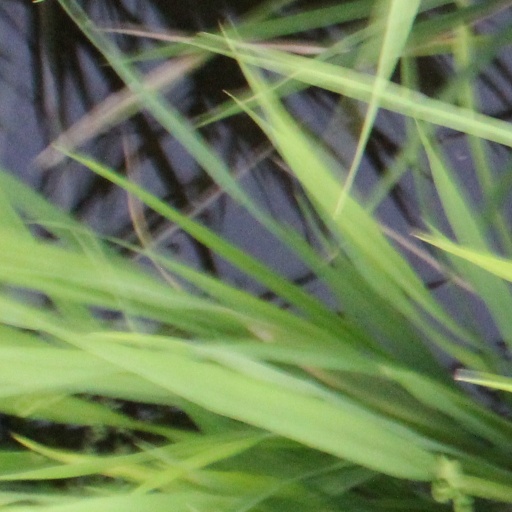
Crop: rice